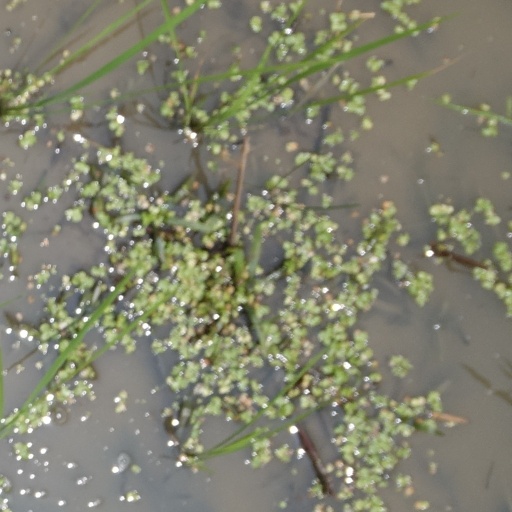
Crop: rice